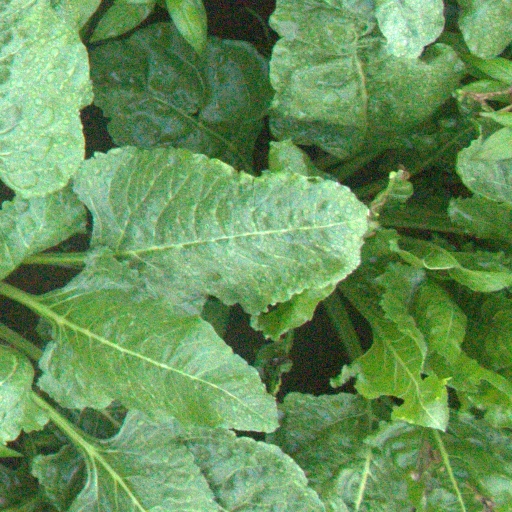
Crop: sugar beet